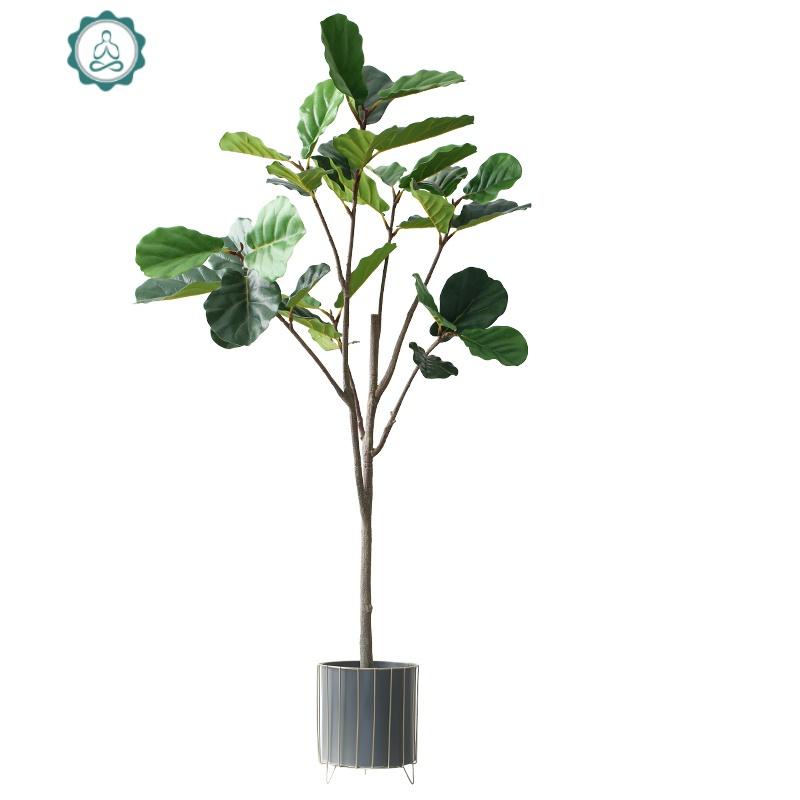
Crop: unknown
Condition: coffee